Willys MB

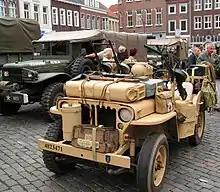
British SAS jeep, armed with Vickers K machine gun for driver and twin Vickers K for the co-driver

However, once Brown returned to Camp Holabird, Crist reviewed their thinking, and realized that the new vehicle would have to be mostly new, rather than simply a modified version of an existing Bantam model. He and others at Bantam immediately set about sourcing the right components: transmission, transfer case, driveshafts and axles. Bantam's own engines made just 22 hp, so a Continental four-cylinder, making 45 horsepower and of torque was selected, mated to a Warner Gear transmission. Custom-built four-wheel drive-train components included the Spicer transfer case to send power to the front and rear axles. They were both Spicer-made, originally Studebaker Champion rear axles, but modified for four-wheel drive use.